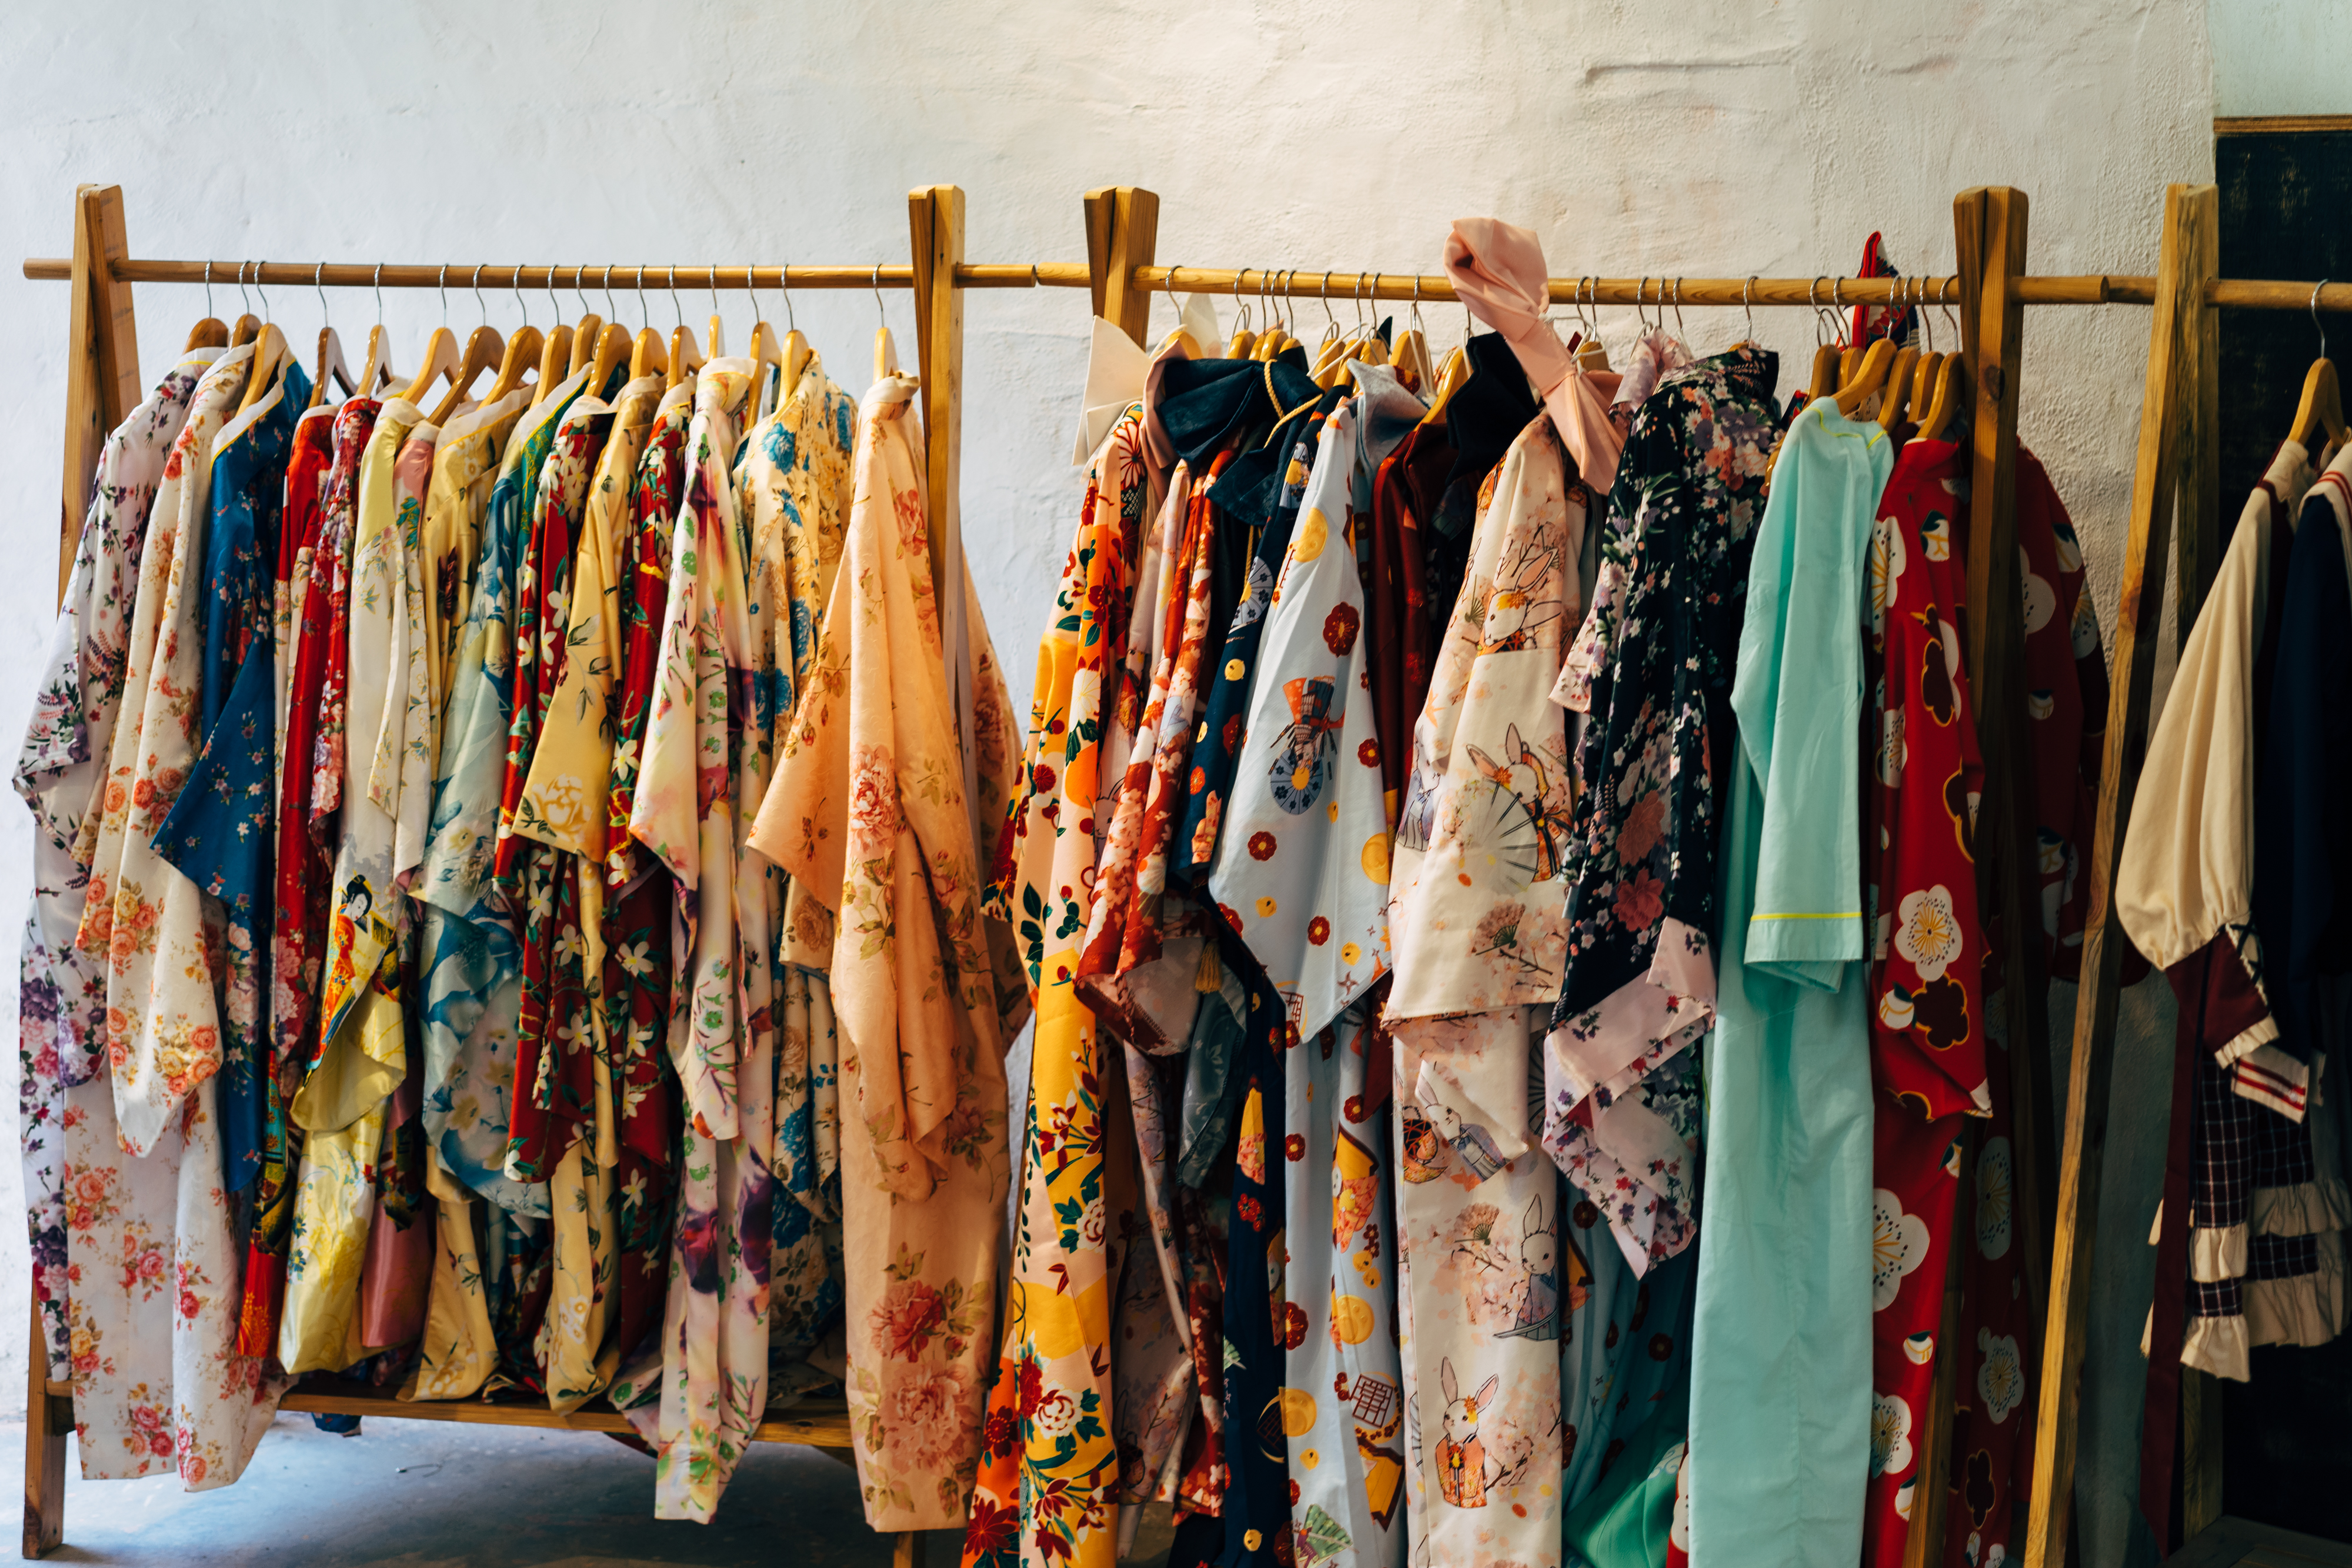
shop, clothes, dress, fashion, retail, wear, shirt, garment, clothing, modern, apparel, boutique, sale, shopping, store, woman, hanger, hanging, closet, colourful, collection, textile, wooden, cotton, lifestyle, business, colours, fabric, indoor, hang, clothes hanger, room, vintage clothing, fashion design